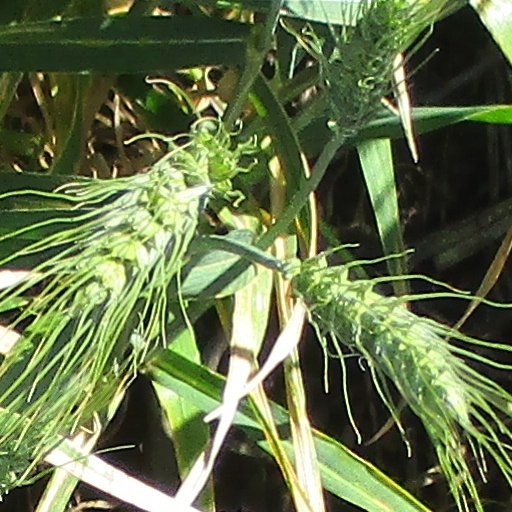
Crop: wheat